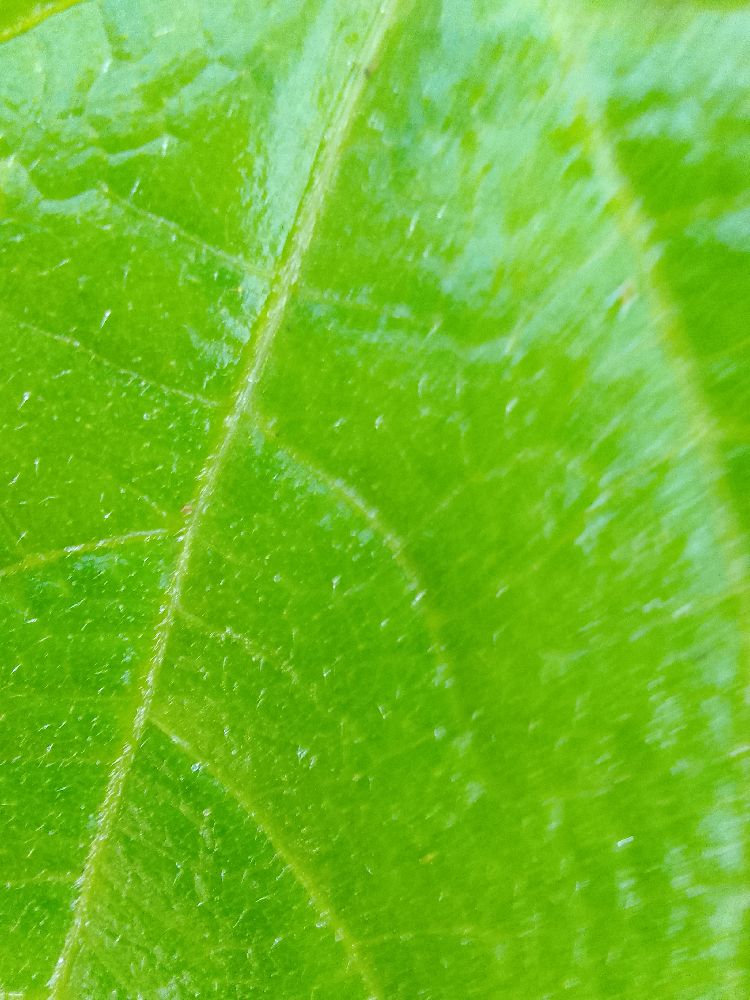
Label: healthy